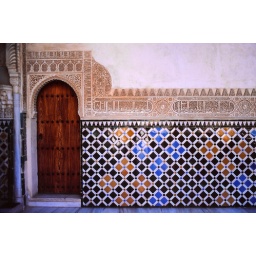
Another door in the Patio de la Alberca, in a wall decorated with zellij tilework.